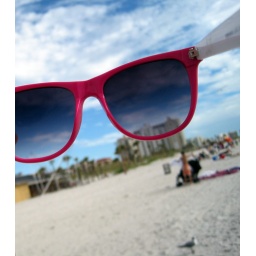
I love you more than there are stars in the sky and fish in the sea